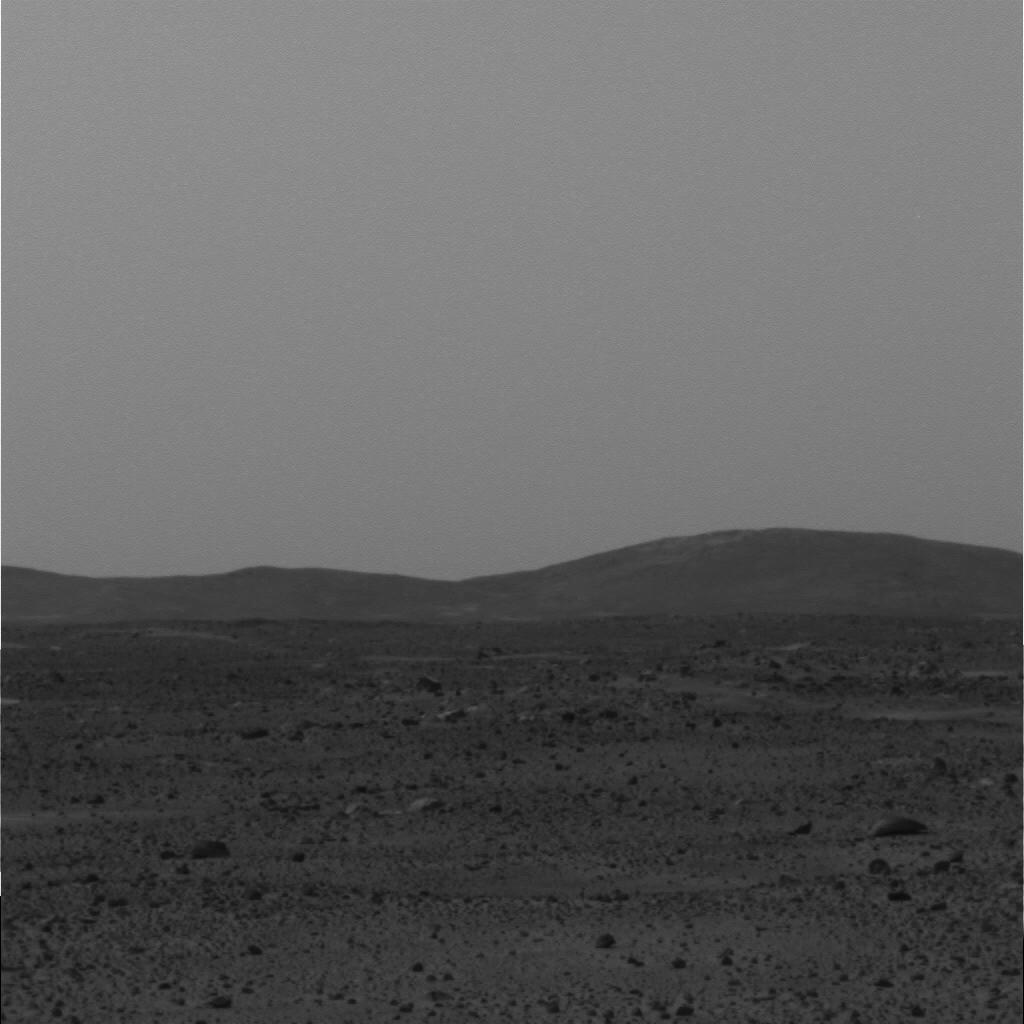
Surface features visible: Float Rocks, Clasts, Soil, Distant Vista, Sky